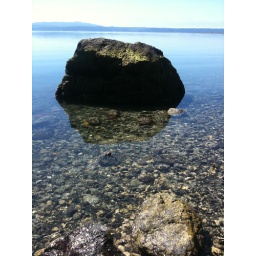
The water was pretty clear and there were tons of little critters in it.